Spitfire (2018 film)

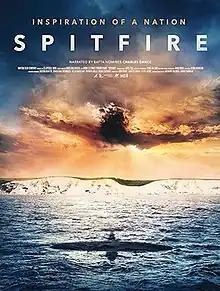

Spitfire is a 2018 British documentary feature film about the history of the Supermarine Spitfire and its last surviving pilots during World War II. The film was released in commemoration of the centenary of the Royal Air Force and features narration by Charles Dance.